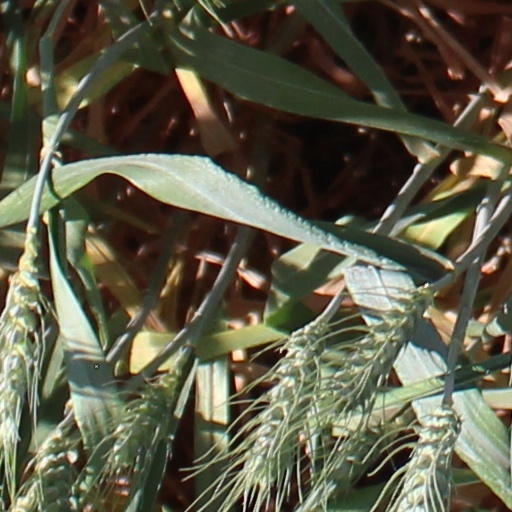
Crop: wheat